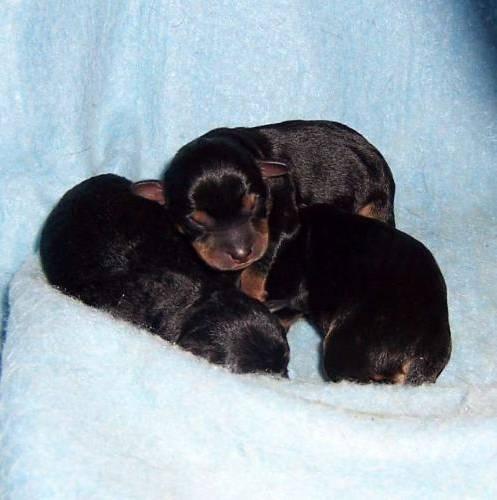
dog